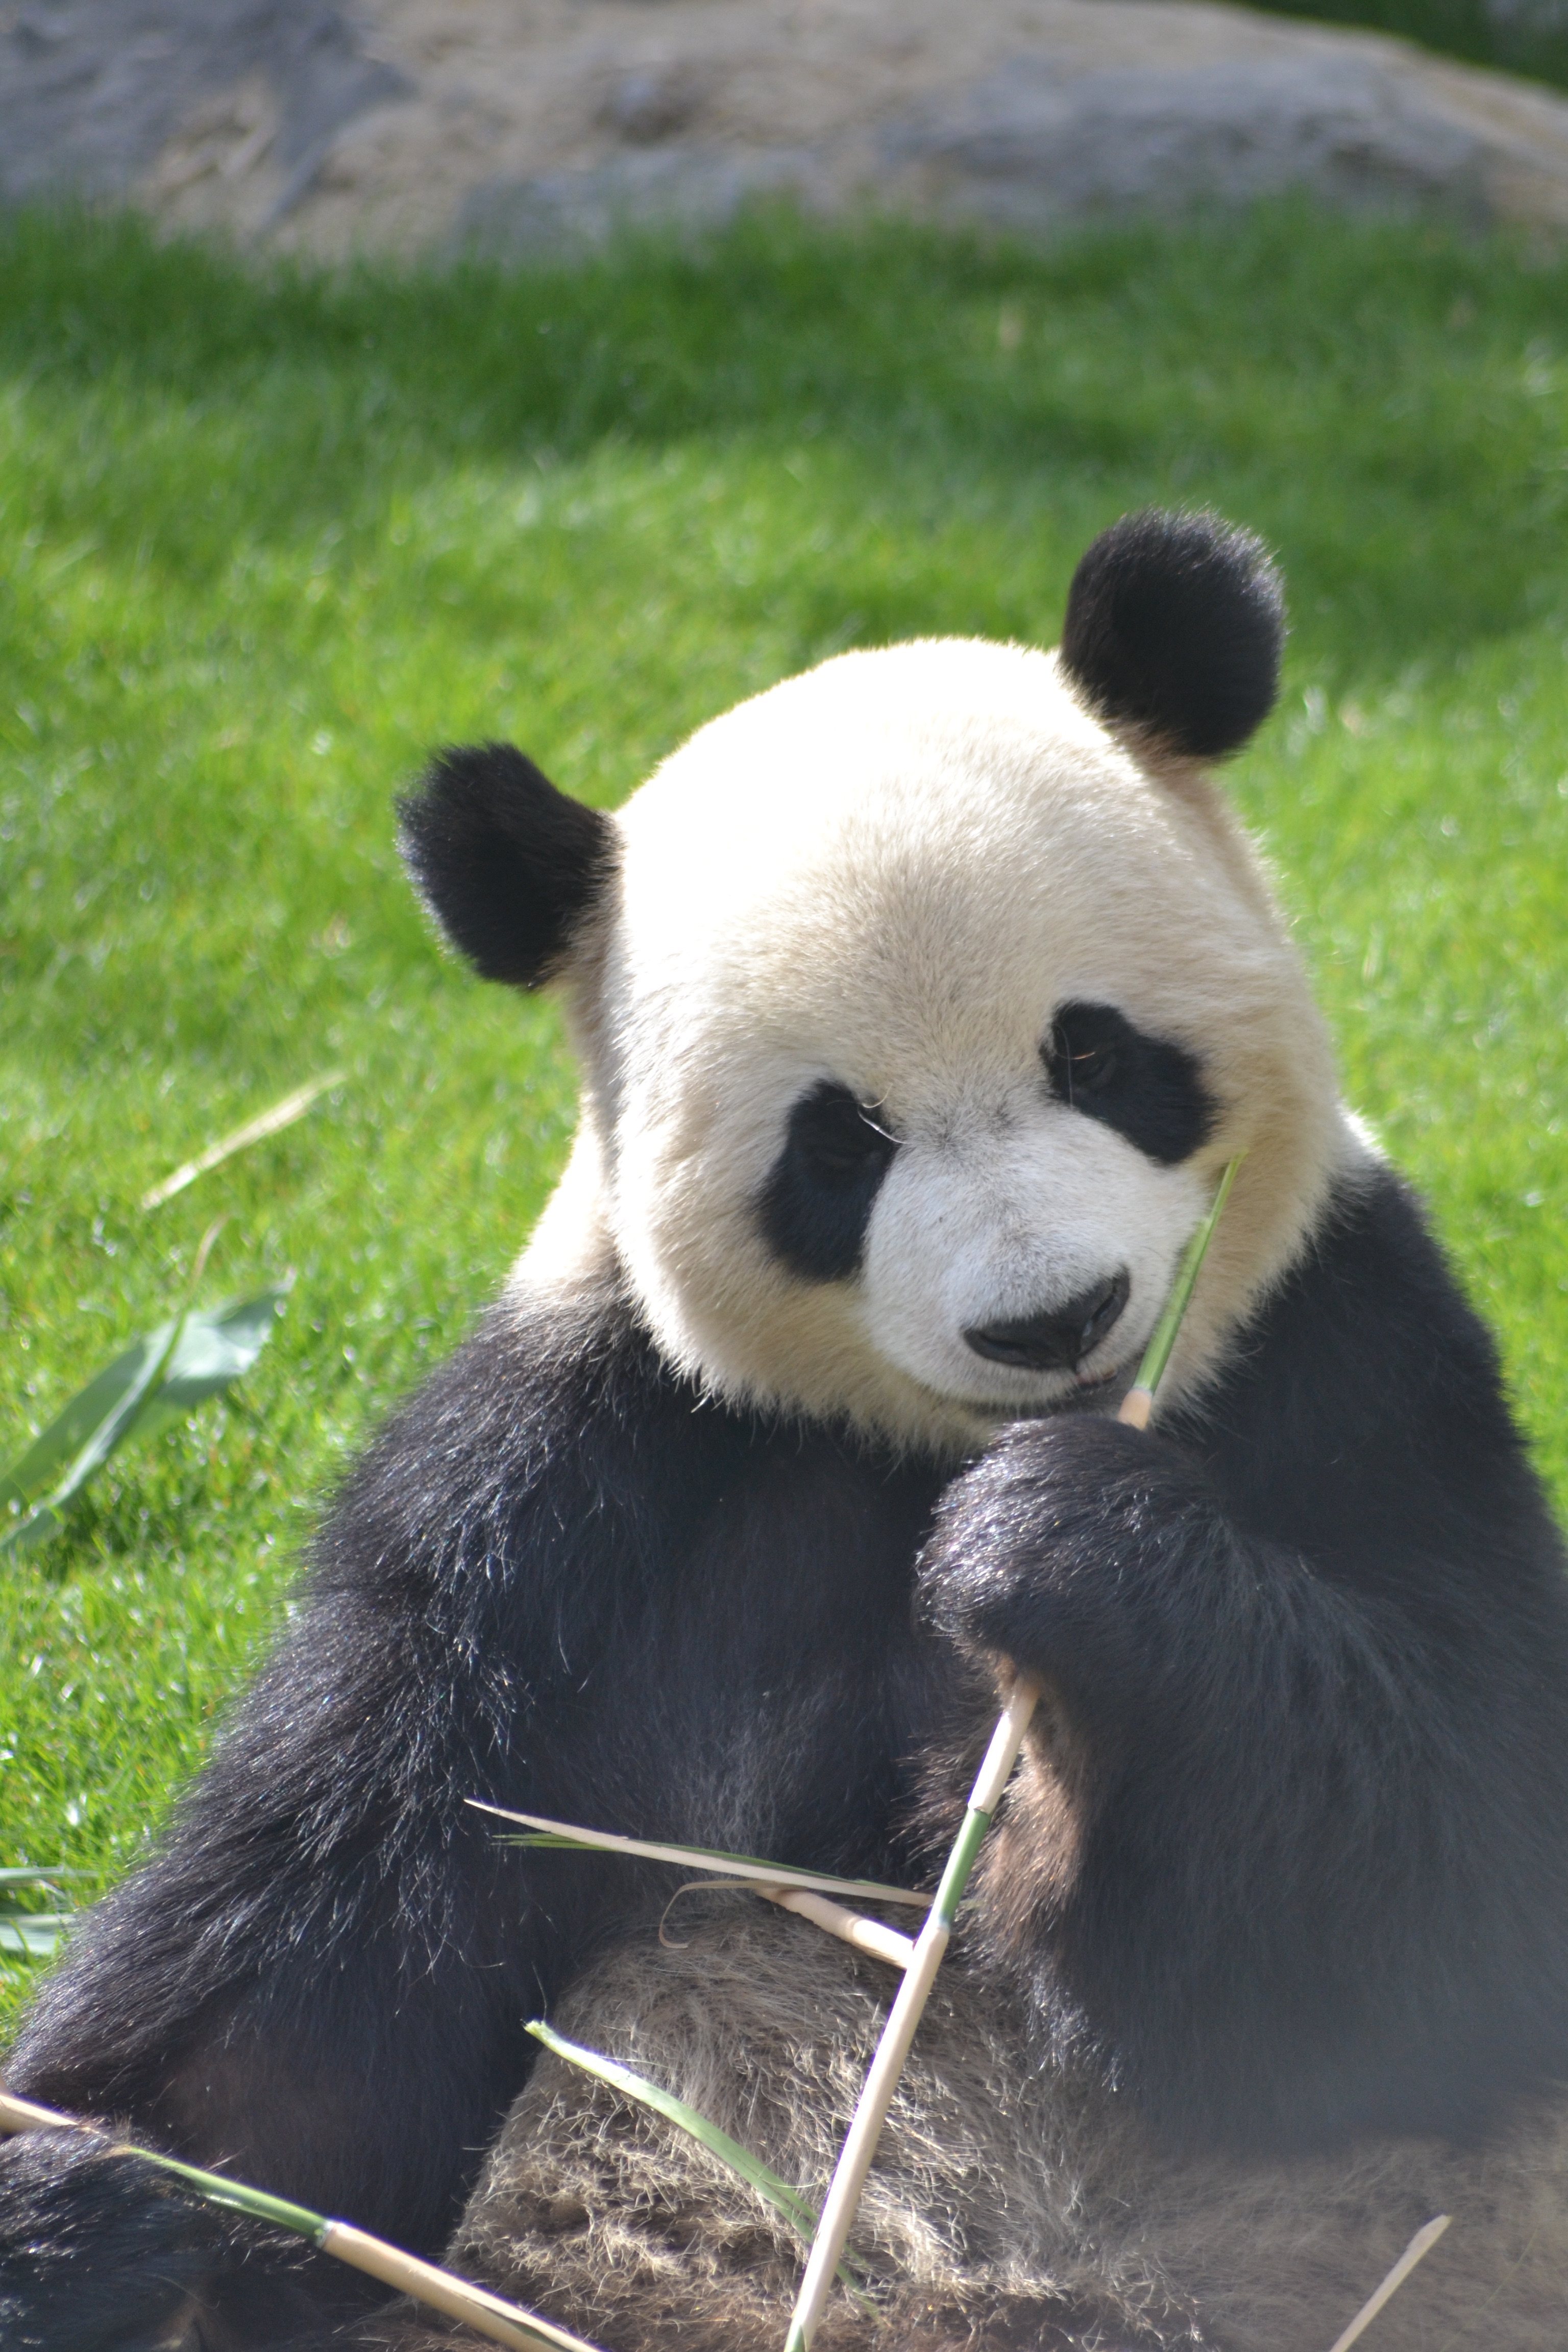
bear, wildlife, mammal, fauna, whiskers, vertebrate, giant panda